St. Mary's Episcopal Church (Kansas City, Missouri)

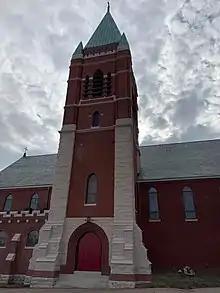
West side of the church

St. Mary's Episcopal Church, at 1307 Holmes Street in downtown Kansas City, Missouri, is an Episcopal church in the Anglo-Catholic tradition. It is part of the Diocese of West Missouri.